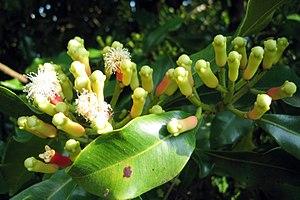
L'Eau de mélisse des Carmes Boyer est une préparation alcoolisée à base de mélisse et d'eau distillée. Elle est également nommée « eau de mélisse ». La recette comprend 23 ingrédients, 14 plantes et 9 épices, et de l'alcool à 80°. Sa recette et son flaconnage sont pratiquement inchangés depuis 1611. Marque protégée, puis déposée, elle est vendue principalement en pharmacie.
Buru est la troisième plus grande île de l'archipel indonésien des Moluques, avec 9 505 km². Elle est située en mer de Banda, à 68 km à l'ouest des îles d'Ambon et de Céram, ainsi qu'à 71 km au sud de Sanana, la plus méridionale des îles Sula. Sa rive nord borde la mer de Céram. L'île est montagneuse et couverte de forêts, et possède une étroite plaine côtière. La ville principale est Namlea, qui possède un port et un aéroport militaire. Directement au sud se trouve l'île d'Ambelau.